Te Papa

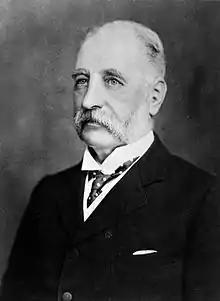
Sir James Hector

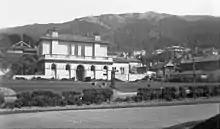
Entrance to the Dominion Museum previously Colonial Museum in Museum Street, Thorndon

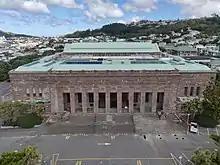
Dominion Museum

The first predecessor to Te Papa was the Colonial Museum, founded in 1865, with Sir James Hector as founding director. The museum was built on Museum Street, roughly in the location of the present day Defence House Office Building. The museum prioritised scientific collections but also acquired a range of other items, often by donation, including prints and paintings, ethnographic curiosities, and items of antiquity. In 1907, the Colonial Museum was renamed the Dominion Museum and took on a broader focus. The idea of developing a public art gallery in Wellington was gathering support, and the Science and Art Act of 1913 paved the way for a national art gallery in the same building.